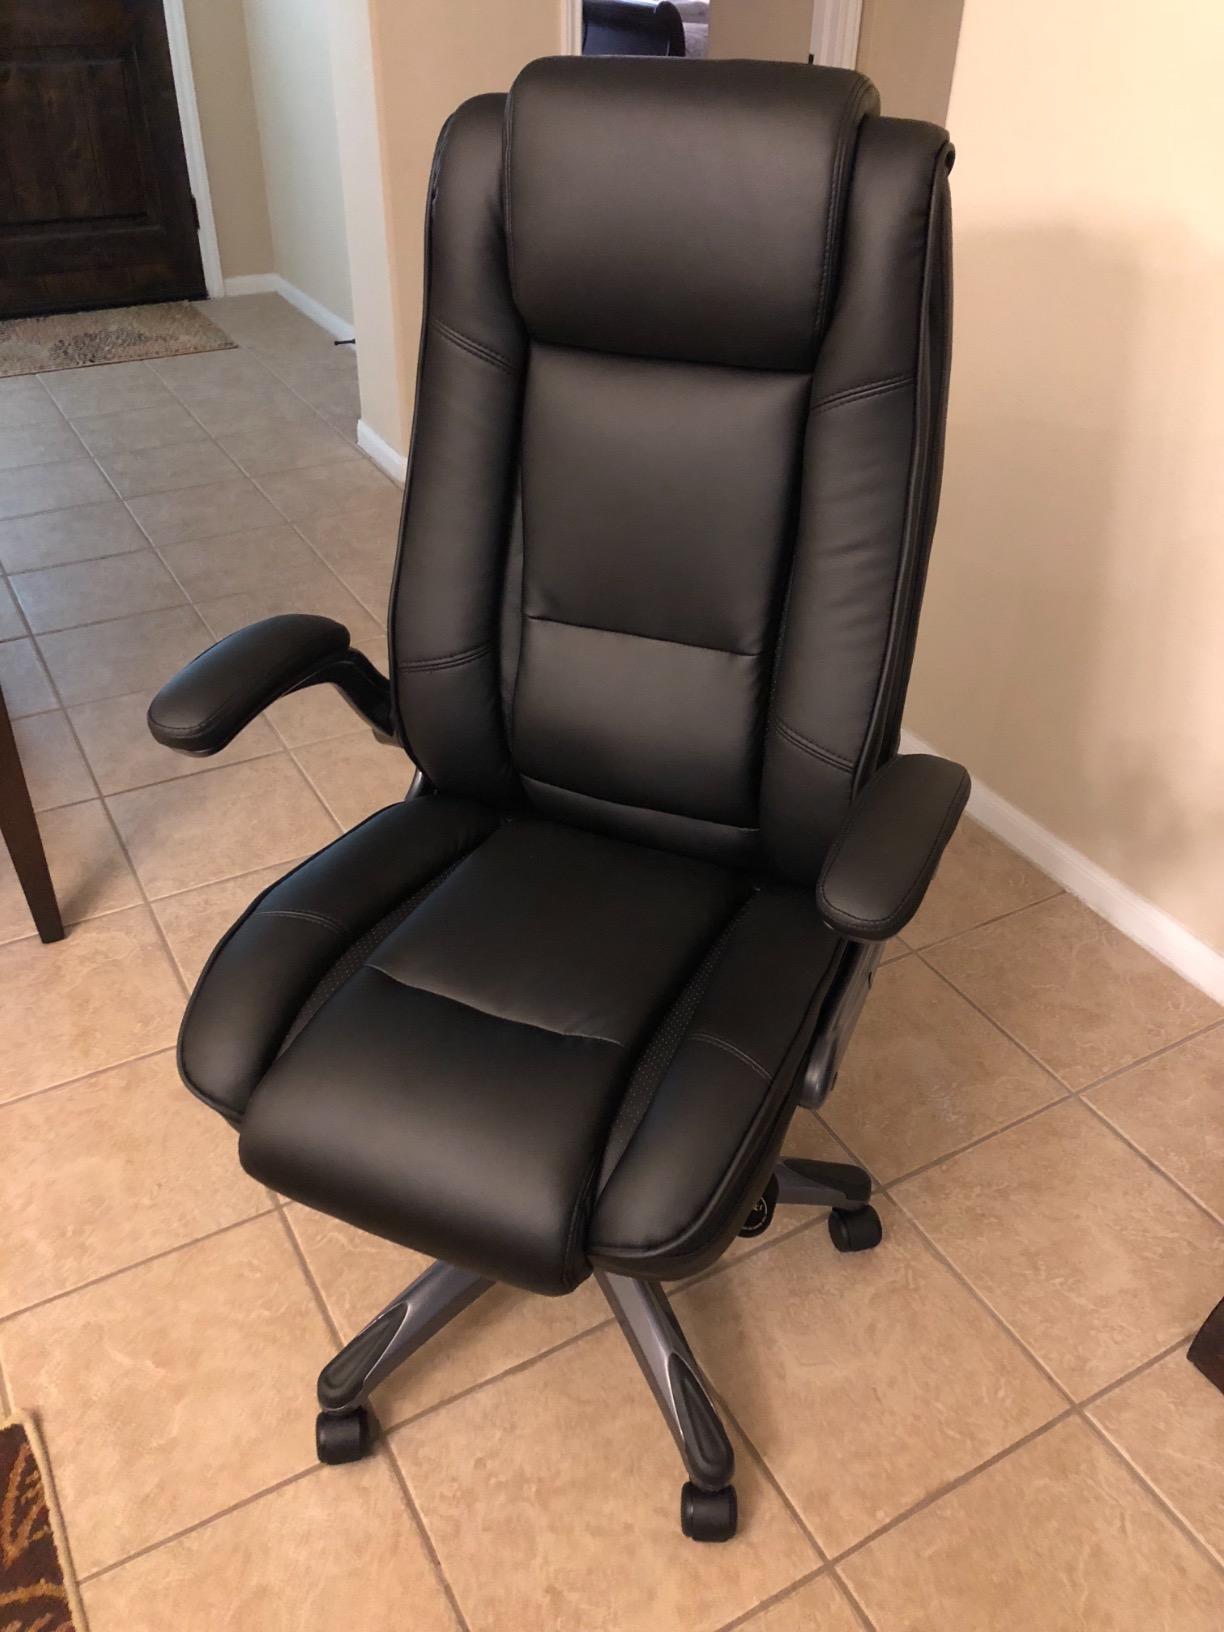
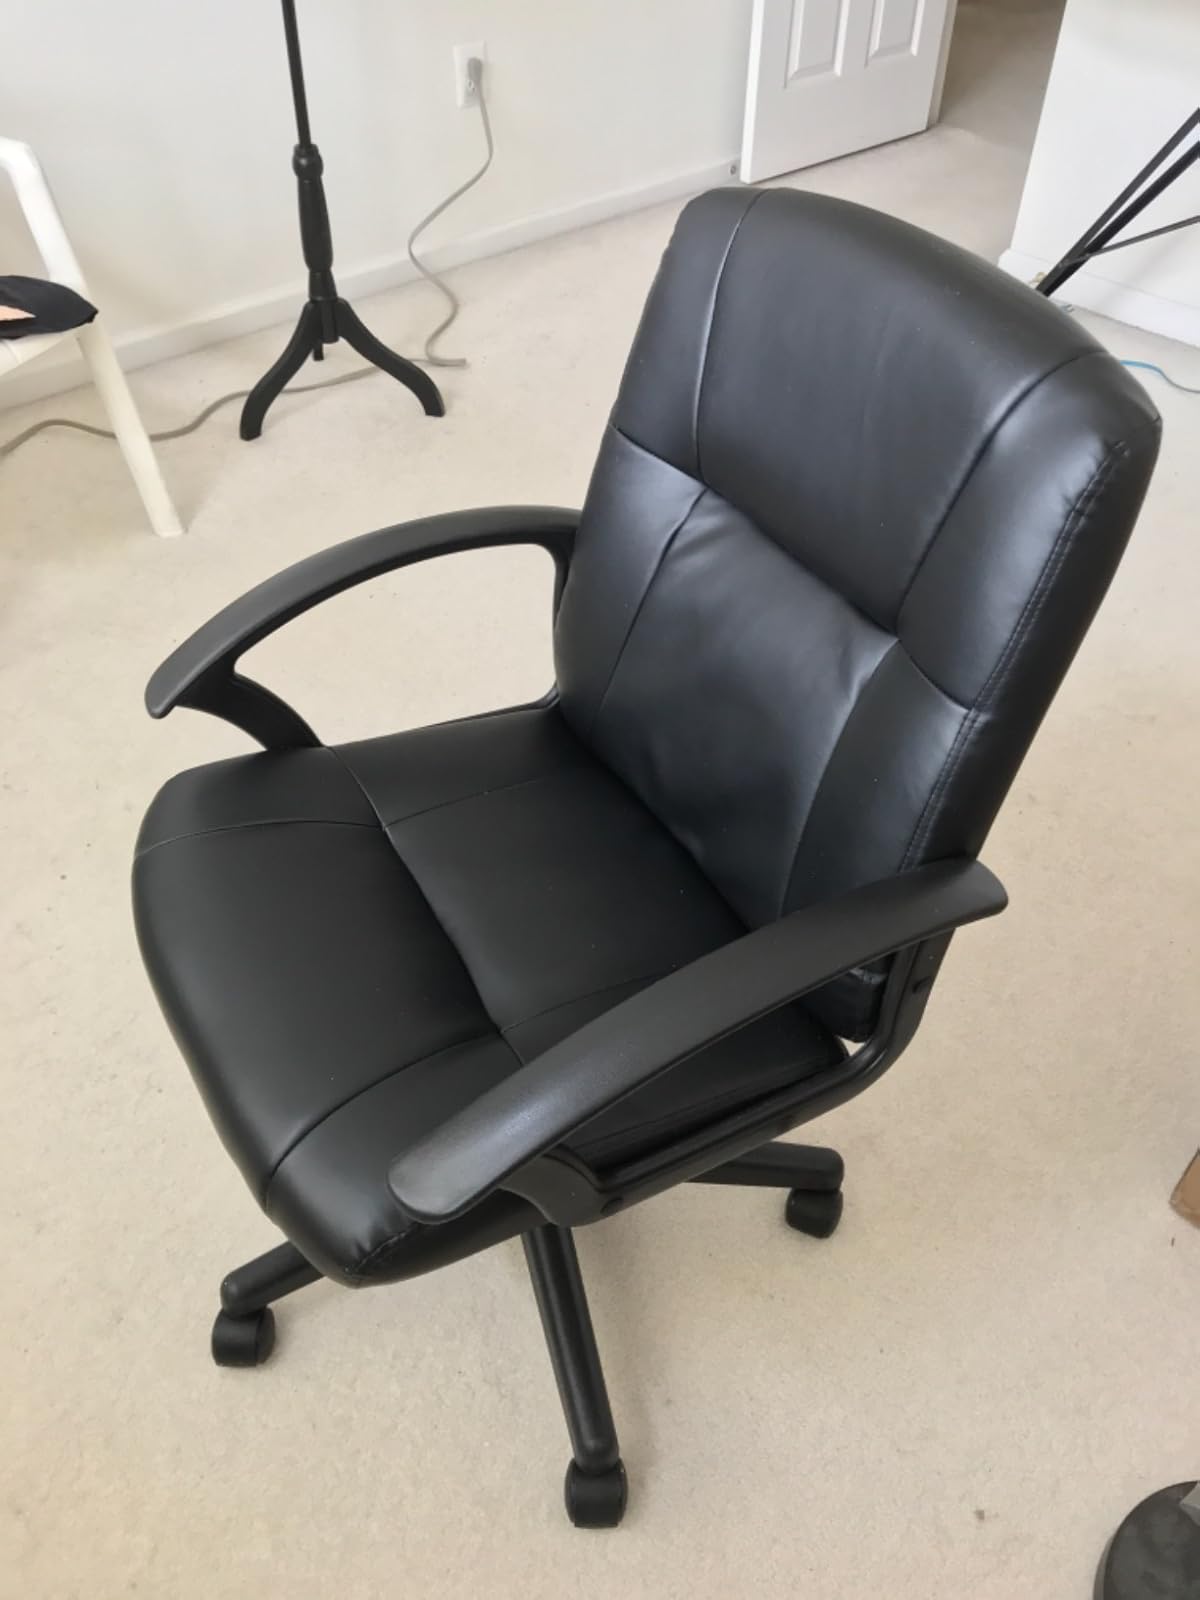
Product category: items_chair
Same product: no